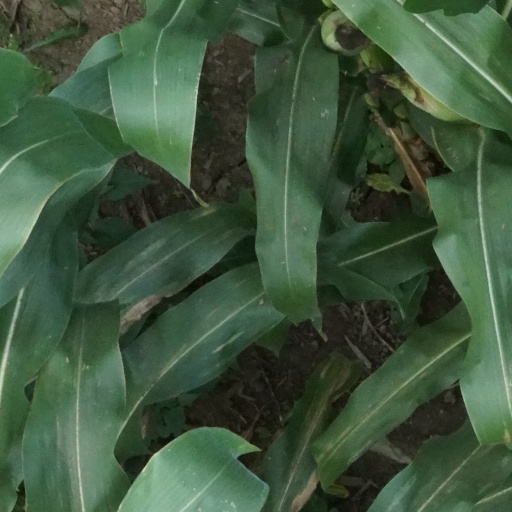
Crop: maize; corn